A Dialogue of Comfort against Tribulation

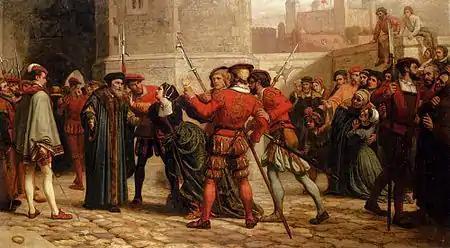
William Frederick Yeames, "The meeting of Sir Thomas More with his daughter after his sentence of death", 1872

Thomas More was imprisoned by King Henry VIII for refusing to swear to the Act of Succession (1534). He had been given writing materials in the early months of his imprisonment.